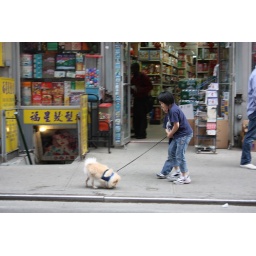
dragging the dog around the sidewalk